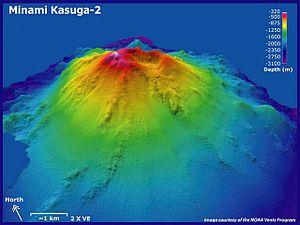
Un mont sous-marin est une montagne ou un ancien volcan s'élevant depuis le fond de la mer mais sans atteindre la surface de l'océan.